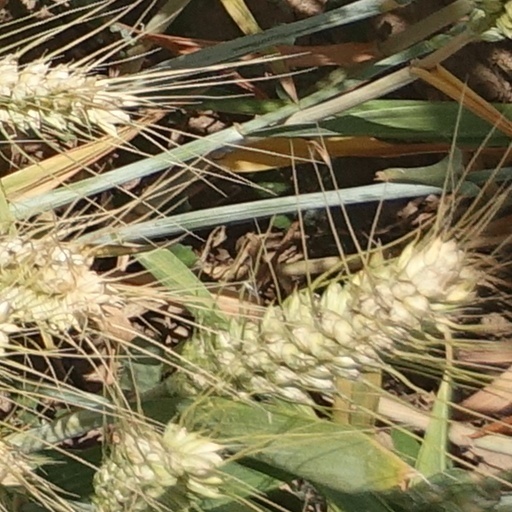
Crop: wheat